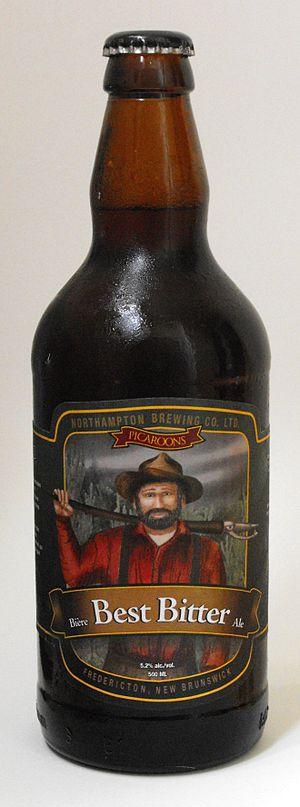
Fredericton, aussi orthographié Frédéricton est la capitale de la province du Nouveau-Brunswick au Canada. La ville est située sur les deux rives du fleuve Saint-Jean. La ville compte 56 224 habitants en 2011. Ses habitants sont les Frédérictonnais.